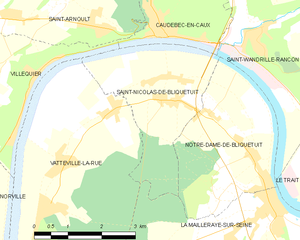
Carte des communes françaises Saint-Nicolas-de-Bliquetuit